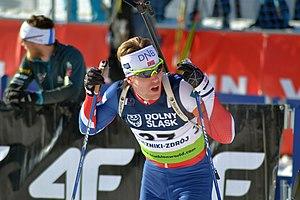
Erlend Bjøntegaard, né le 30 juillet 1990 à Kongsberg, est un biathlète norvégien.